Athletic Bilbao in European football

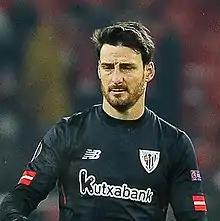
Aritz Aduriz scored 27 goals for the club across three UEFA Europa League campaigns

Athletic lost the semi-final first leg in Portugal 2–1 after initially taking the lead through Jon Aurtenetxe, but prevailed 3–1 at home with goals from Markel Susaeta, Ibai Gómez and the winner by Llorente in the 89th minute in front of a fervent home crowd to edge into the final in Bucharest, 4–3 on aggregate; Bielsa's adventurous tactics led to 28 goals being scored and 20 conceded across the six group games and eight knockout matches during the run. Llorente scored seven times, while Muniain and Susaeta got five each.